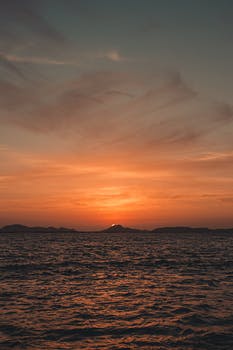
Label: No Watermark